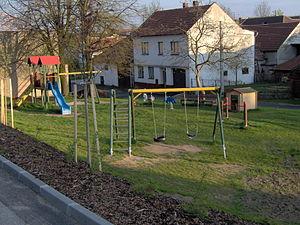
Jabloňov est une commune du district de Žďár nad Sázavou, dans la région de Vysočina, en République tchèque. Sa population s'élevait à 346 habitants en 2019.